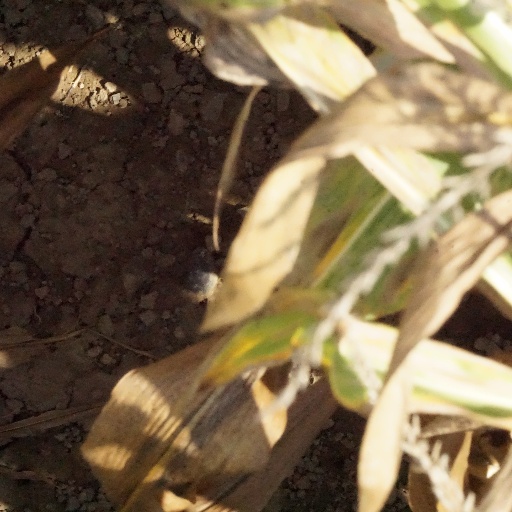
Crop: maize; corn